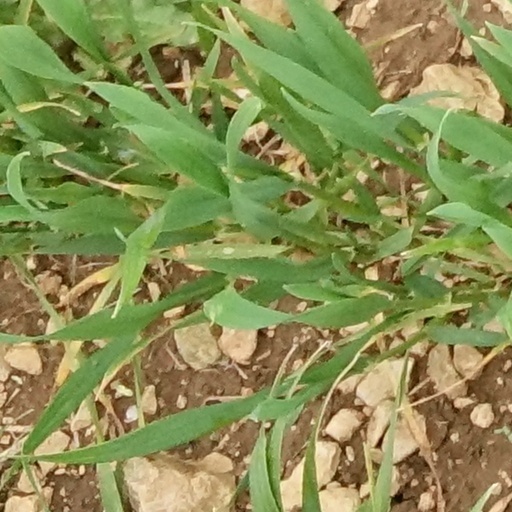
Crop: wheat